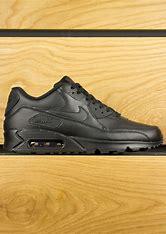
Brand: Nike
Model: Air Max 90 Leather